History of United States prison systems

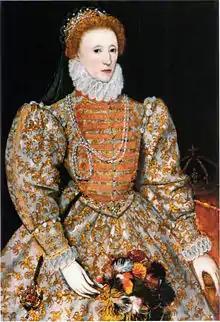
Under Queen Elizabeth I, English vagrancy laws began increasingly to provide for penal transportation as a substitute for capital sentences.

Prisoners and prisons appeared in North America simultaneous to the arrival of European settlers. Among the ninety or so men who sailed with the explorer known as Christopher Columbus were a young black man abducted from the Canary Islands and at least four convicts. By 1570, Spanish soldiers in St. Augustine, Florida, had built the first substantial prison in North America. As other European nations began to compete with Spain for land and wealth in the New World, they too turned to convicts to fill out the crews on their ships.